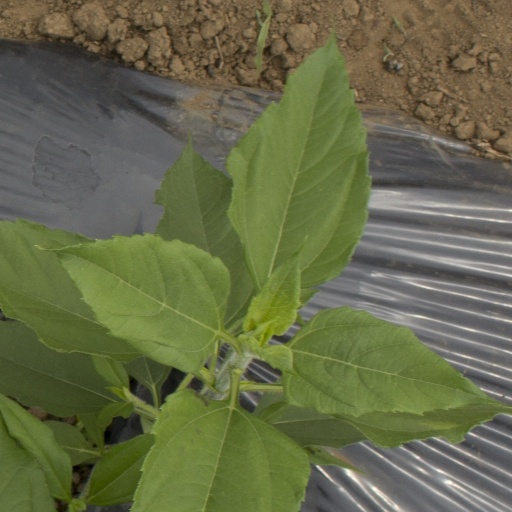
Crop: Jerusalem artichoke